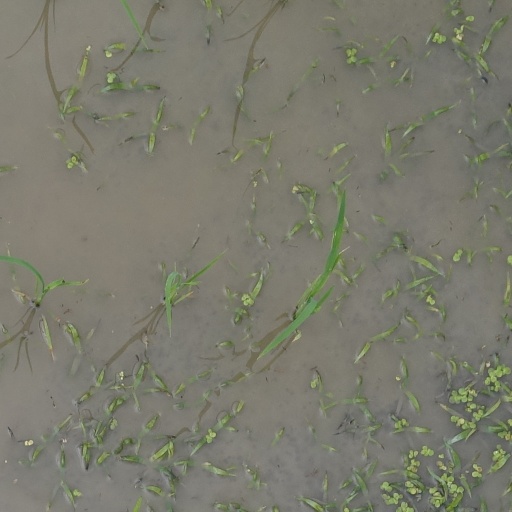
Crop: rice